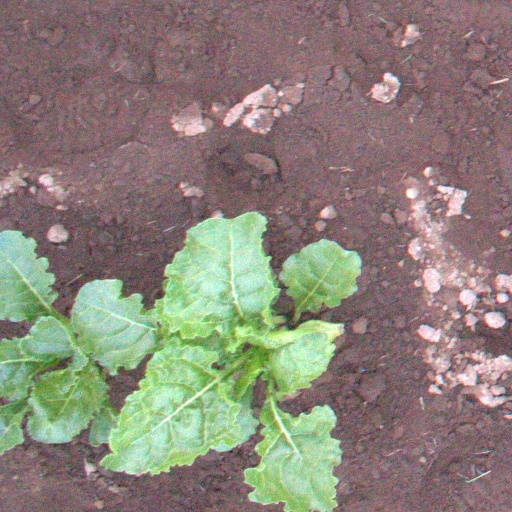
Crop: sugar beet